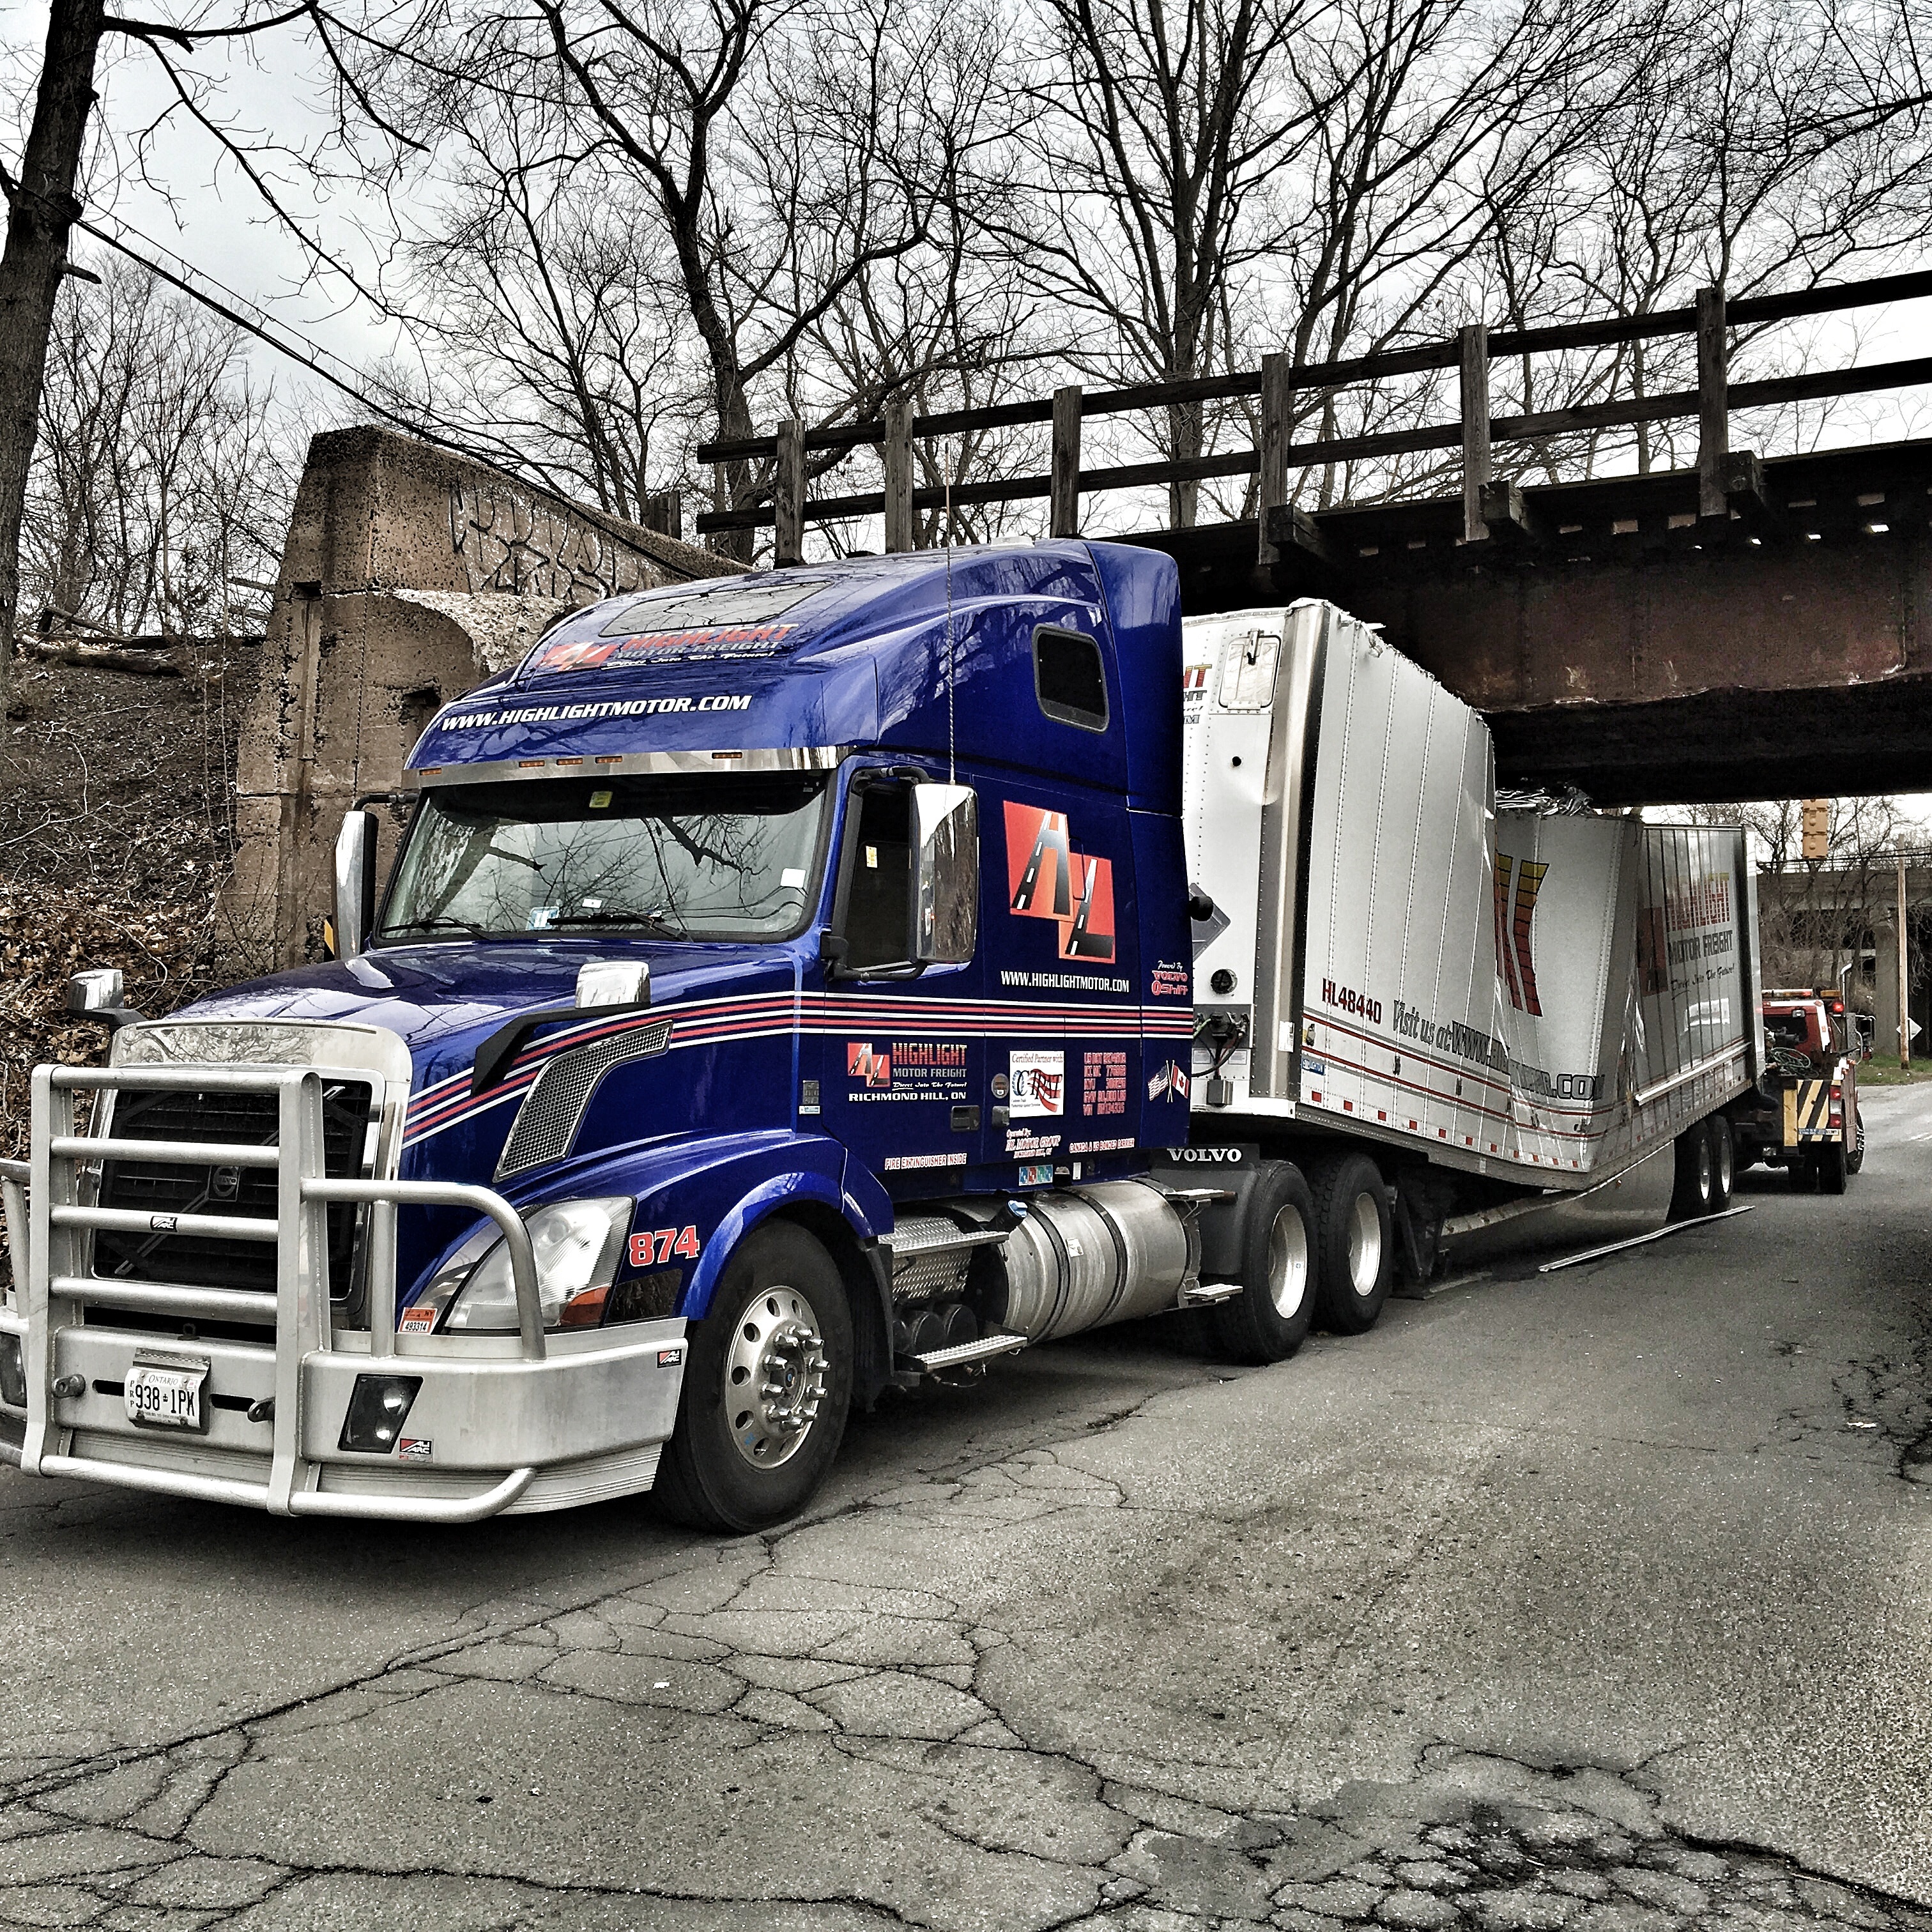
bridge, car, asphalt, transportation, transport, truck, vehicle, danger, accident, problem, damaged, tow, land vehicle, trailer truck